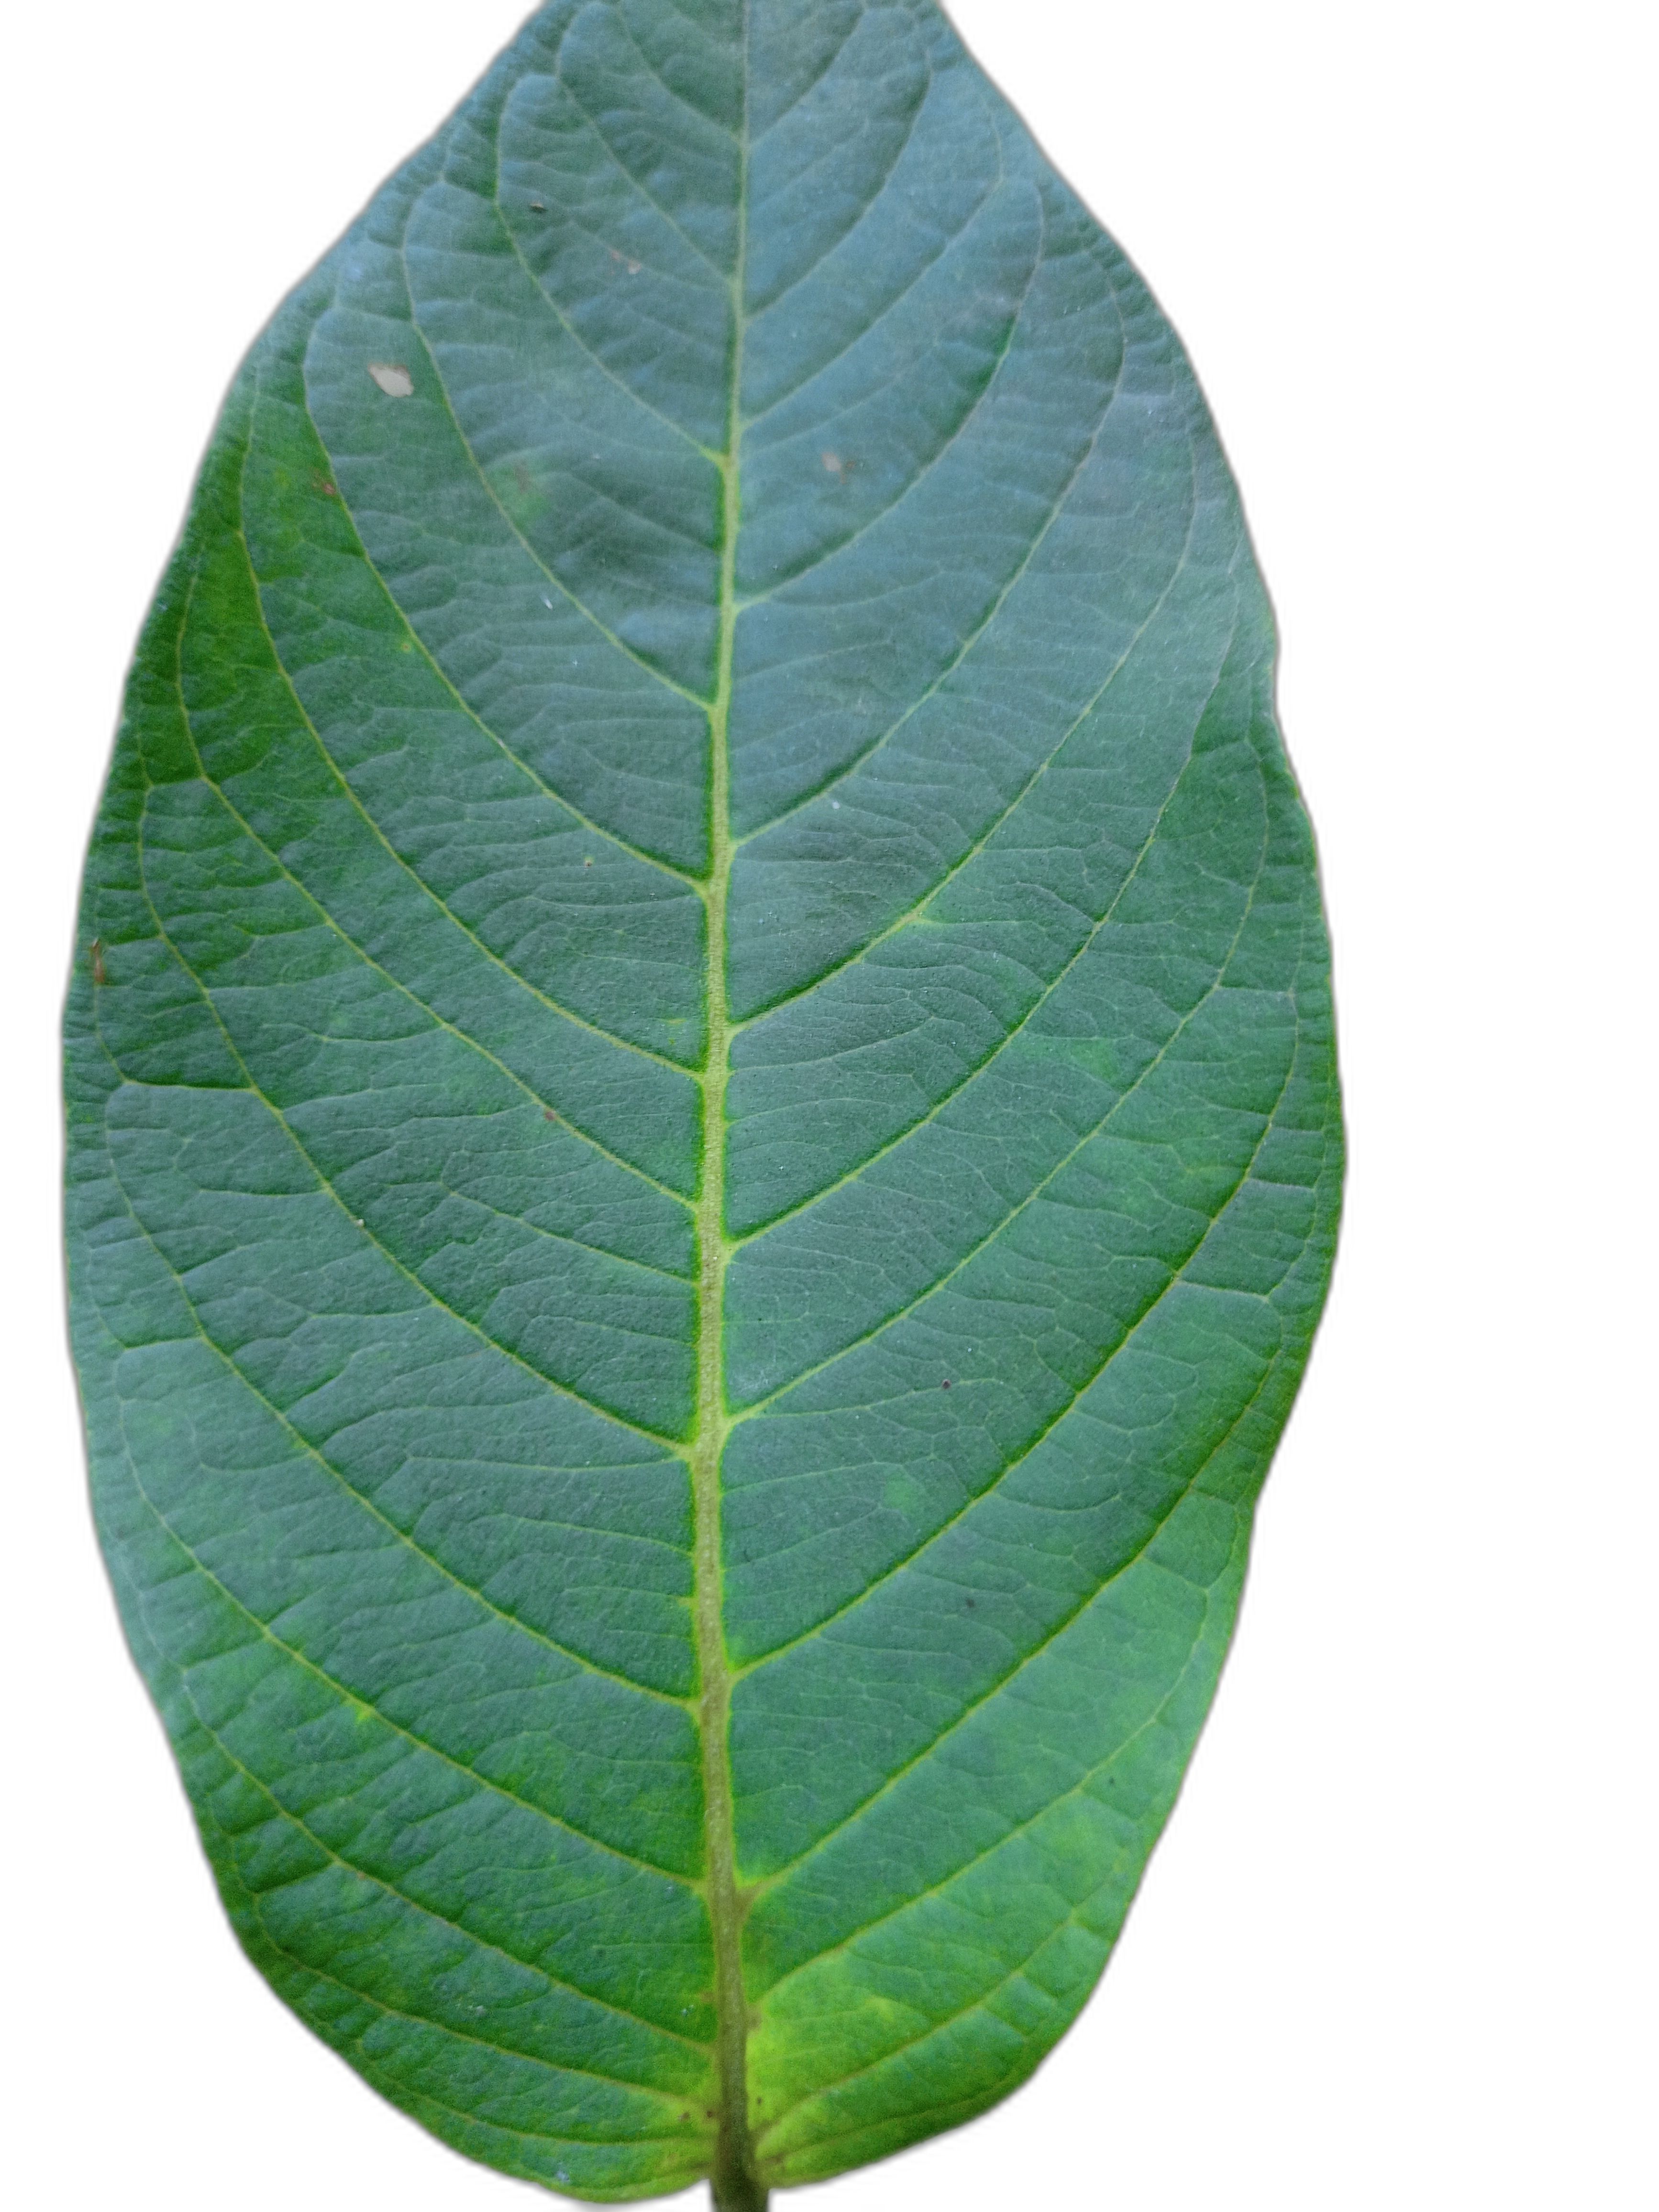
Plant part: leaf
Disease: Healthy